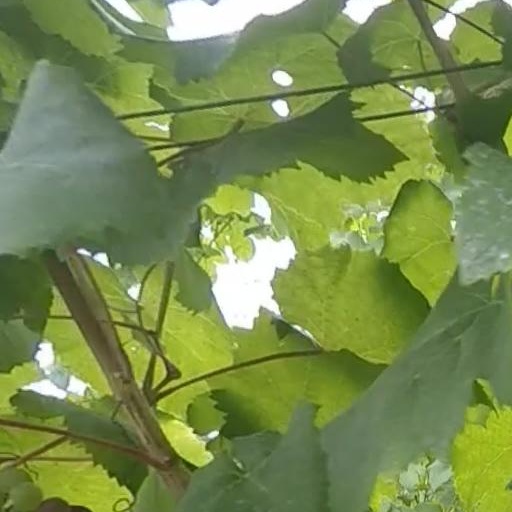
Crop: grape